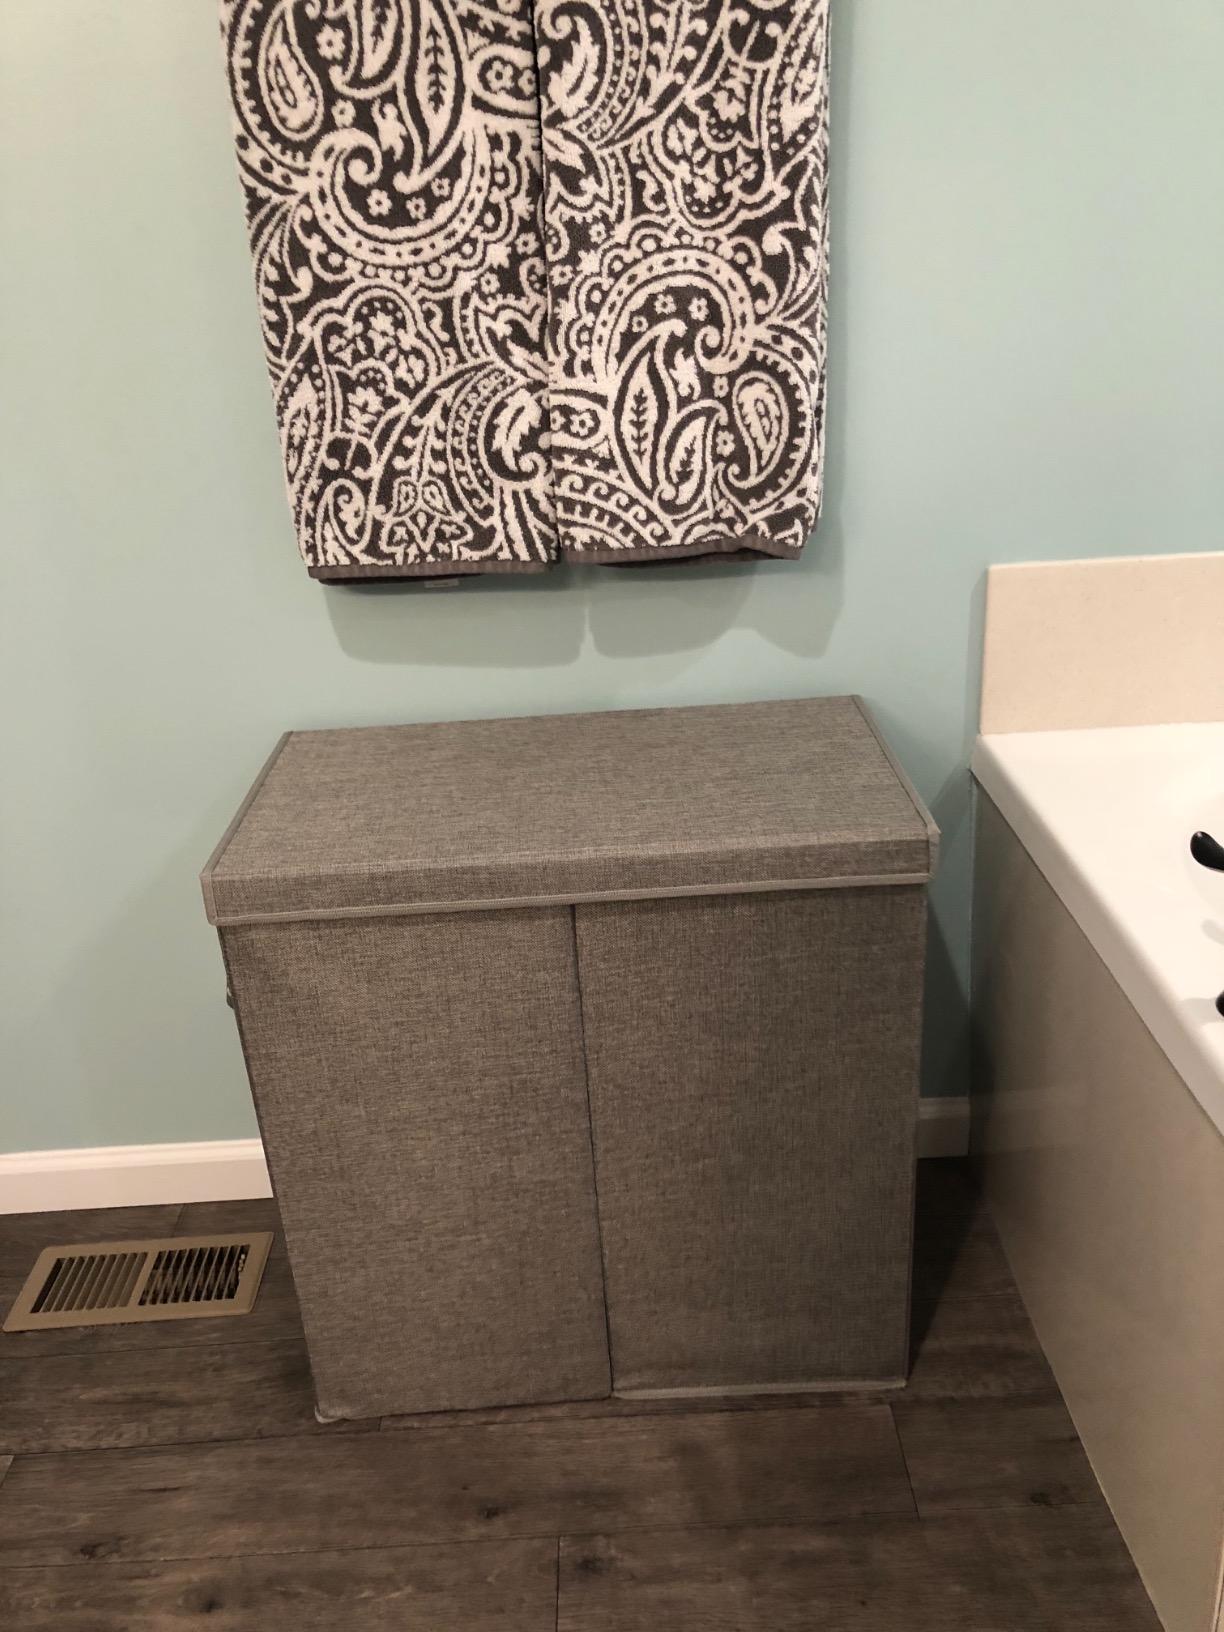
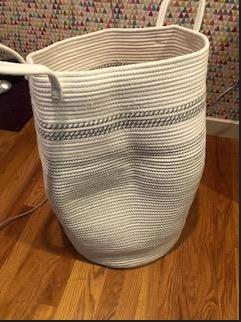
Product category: items_hamper
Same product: no